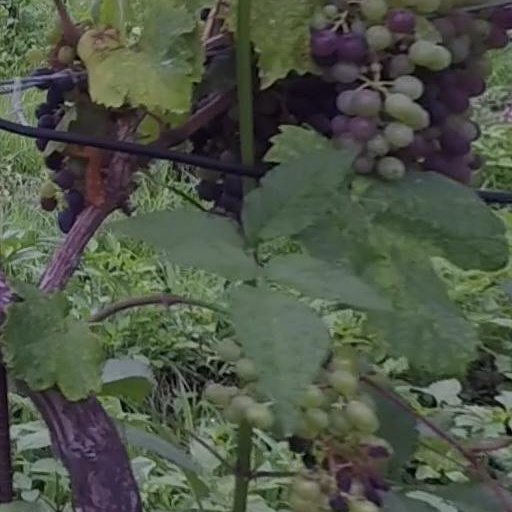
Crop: grape